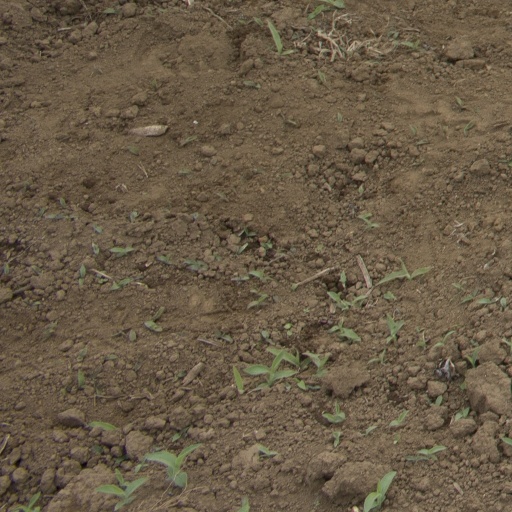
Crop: Jerusalem artichoke